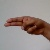
The image shows a hand gesture representing the letter 'H' in Indian Sign Language.